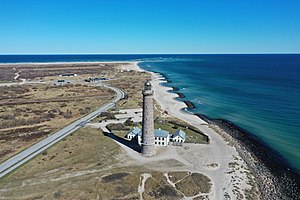
Skagen Fyr
Det Grå Fyr Marts 2019
Det Grå Fyr og Grenen
Det Grå Fyr er et af flere fyr i Skagen. En halv time efter solnedgang den 1. november 1858 blev lampen i Skagen Grå Fyr tændt for første gang. Den sandede Skagen Odde havde fået sit tredje fyr, der kunne hjælpe de søfarende med at holde kursen og komme sikkert i havn. Fyret, der er 46 m højt, er Danmarks næsthøjeste, kun overgået af Dueodde Fyr på Bornholm som er en meter højere. Skagen Fyr er tegnet af den danske arkitekt N.S. Nebelong og funderet med 429 lærkestolper a seks meters længde.